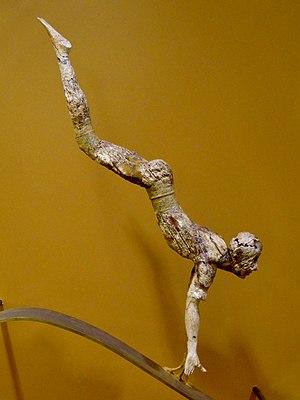
Le musée archéologique d’Héraklion est l'un des principaux musées de Grèce. Il dépend directement du Directorat général des antiquités au ministère grec de la culture.